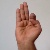
The image shows a hand gesture representing the letter 'F' in Indian Sign Language.